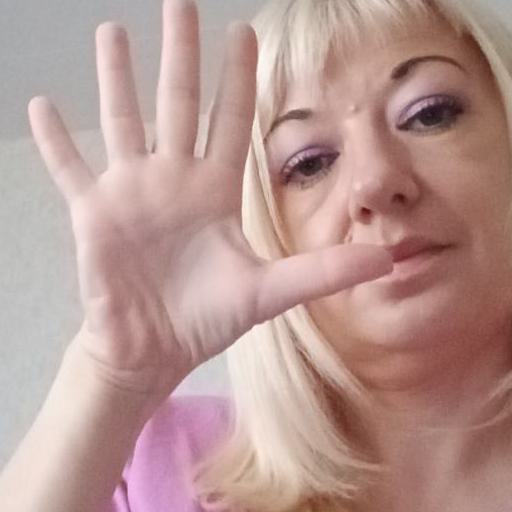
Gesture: palm